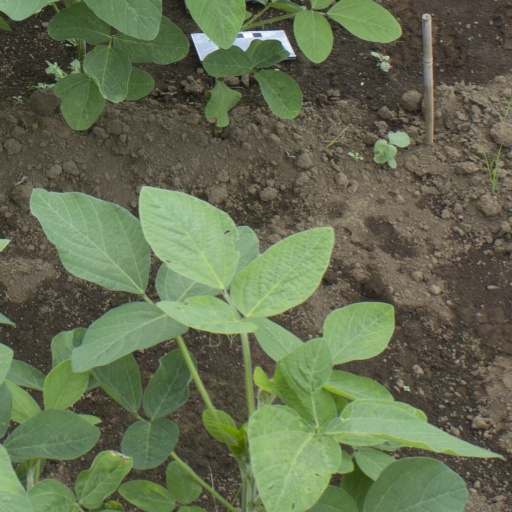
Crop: soybean